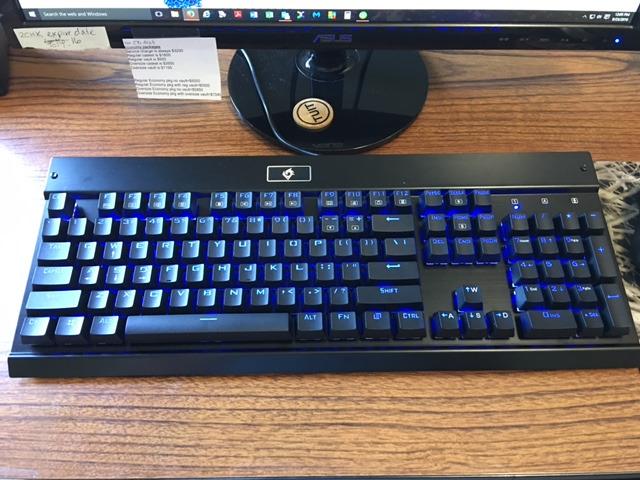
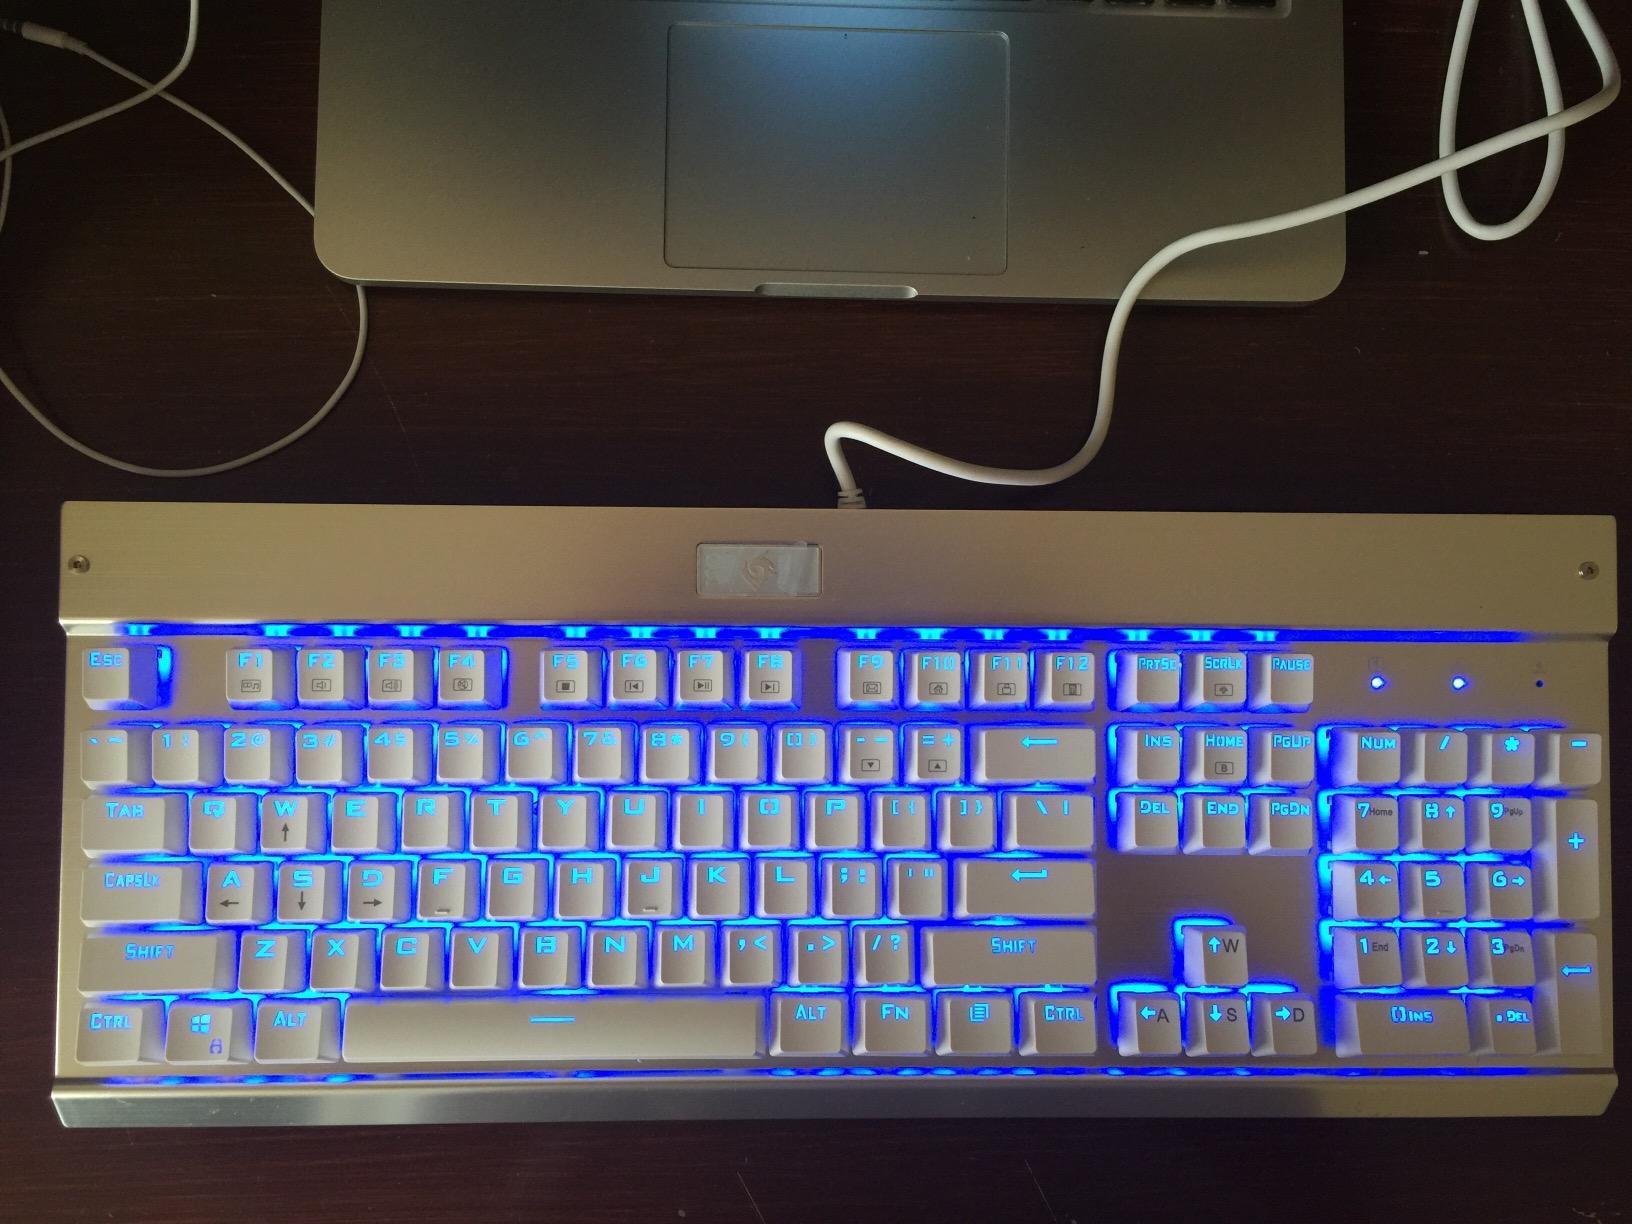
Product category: keyboard
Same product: no